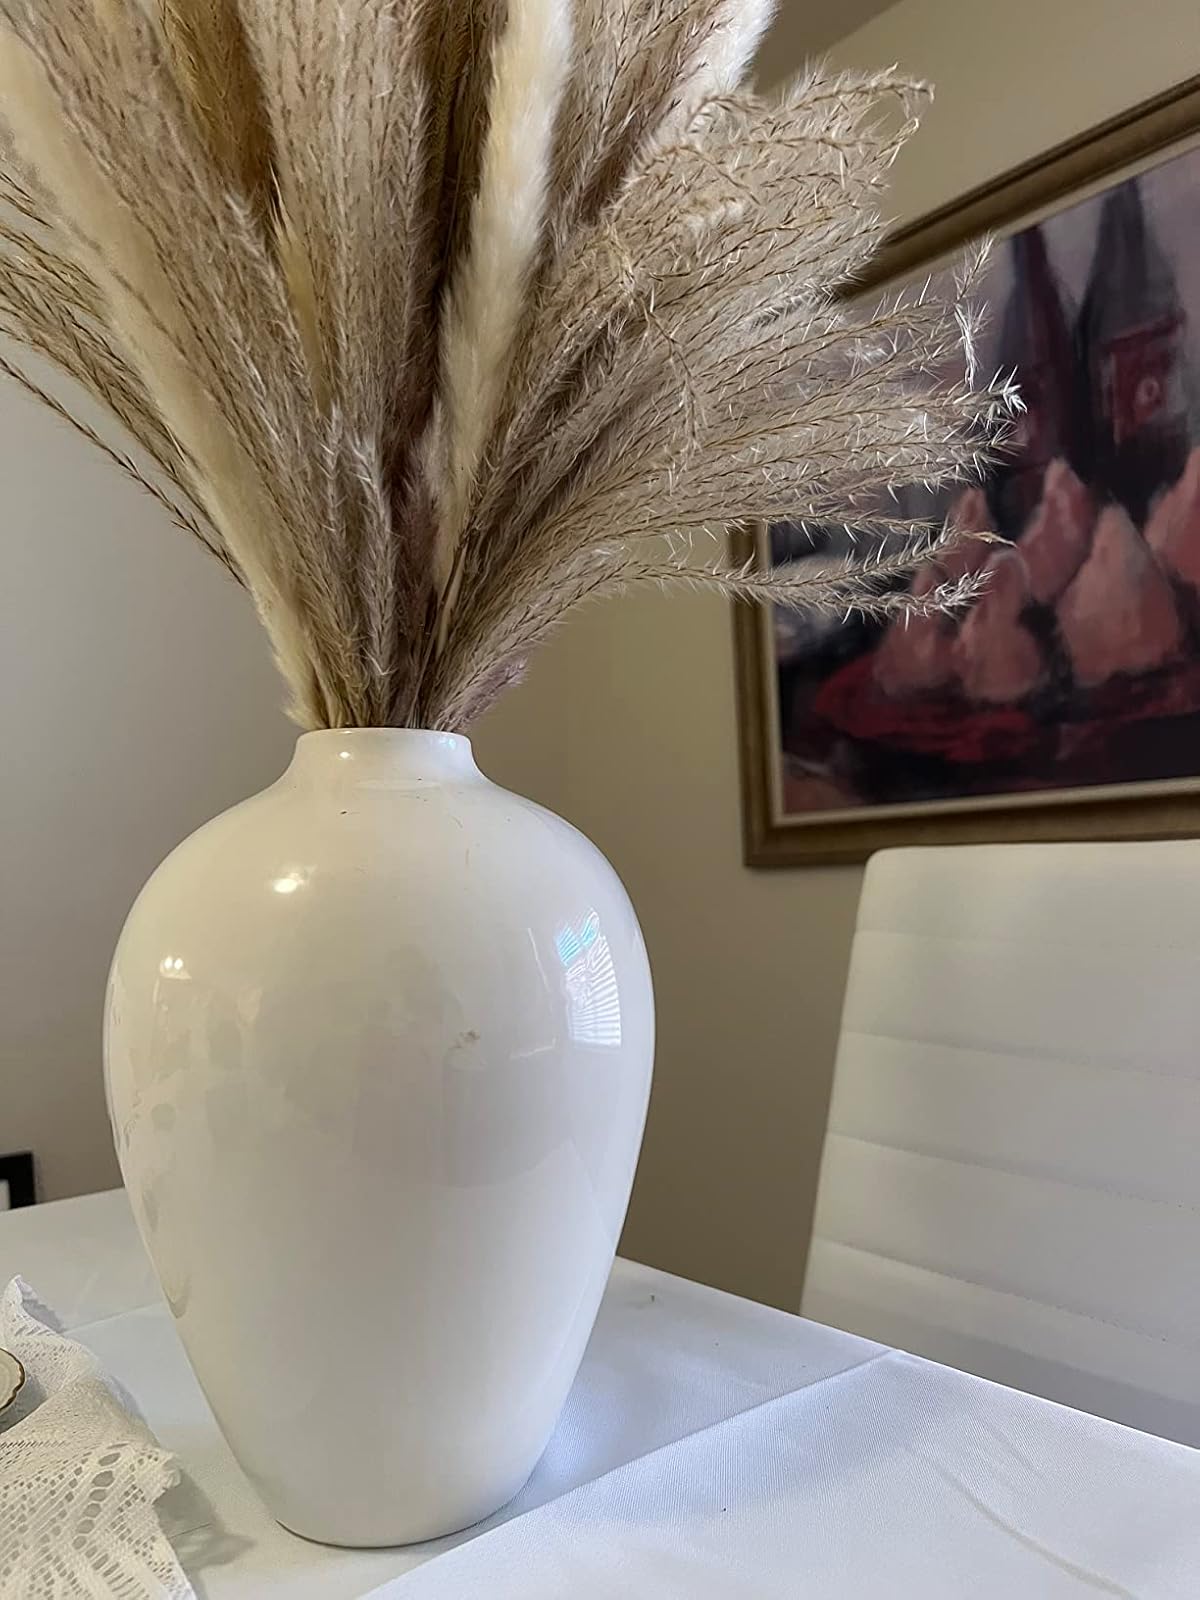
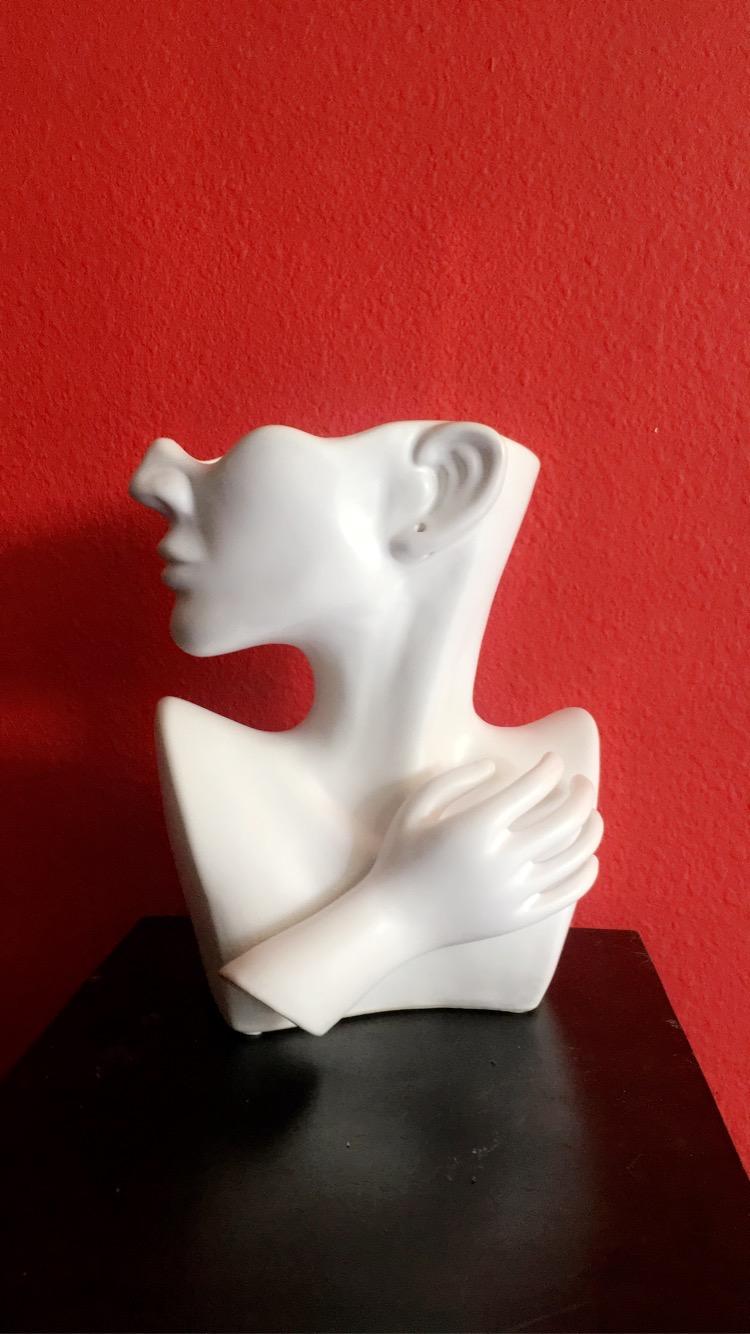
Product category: vase
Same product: no